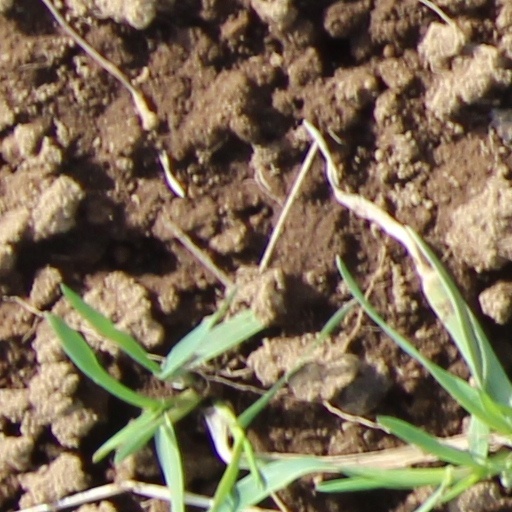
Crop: wheat